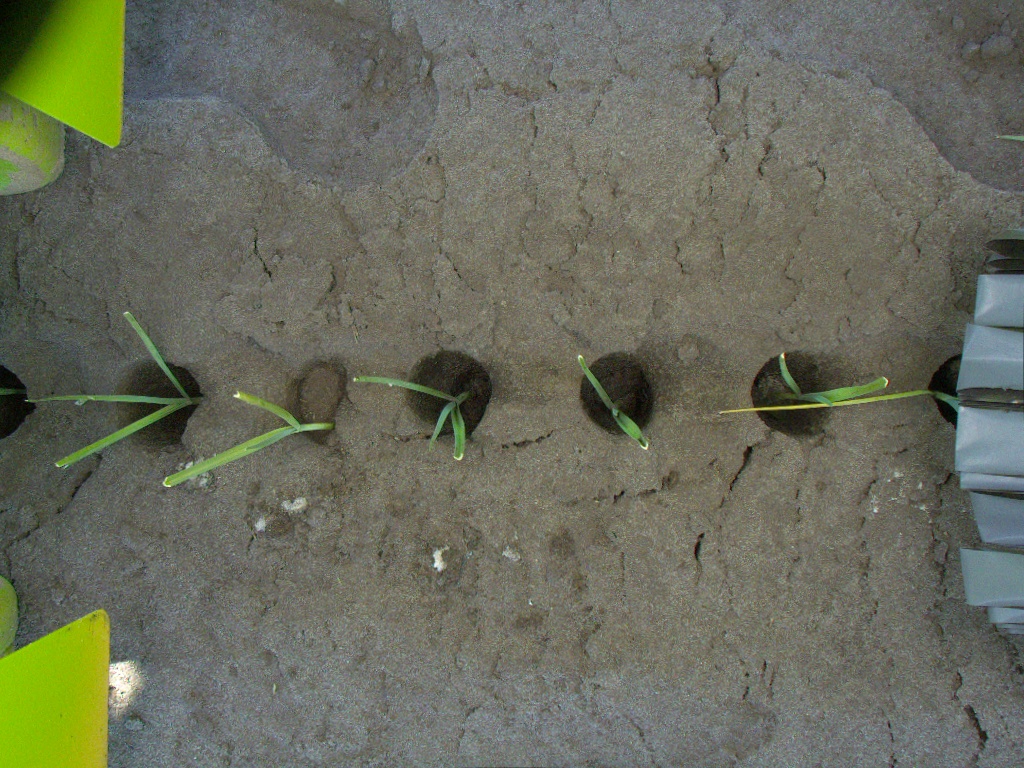
Crop: leek
Objects: stem_leek, stem_leek, stem_leek, stem_leek, stem_leek, stem_leek, stem_leek, leek, leek, leek, leek, leek, leek